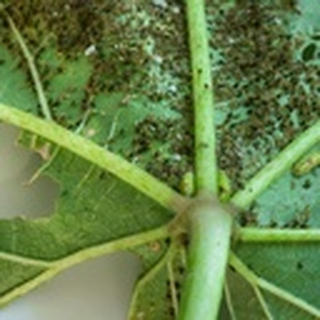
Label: cotton_aphids